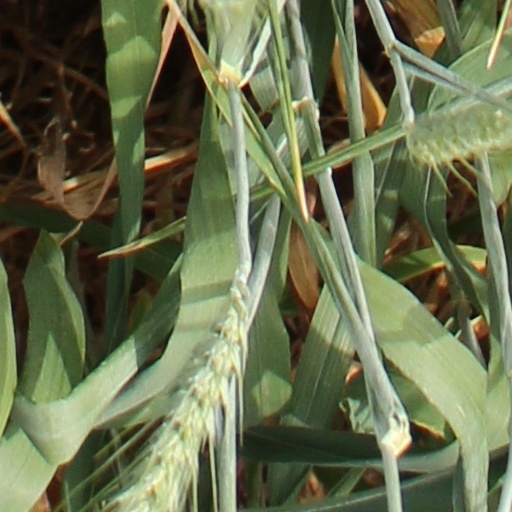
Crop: wheat